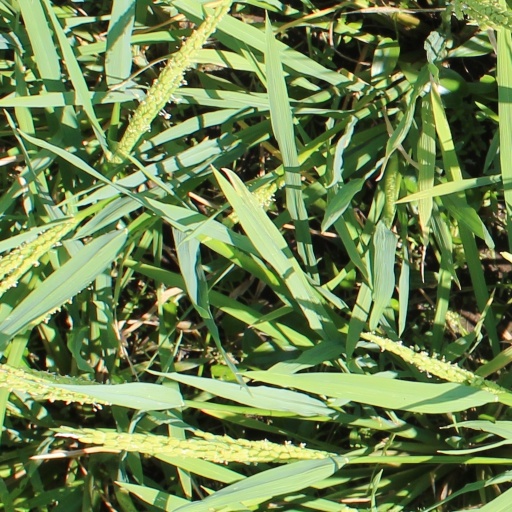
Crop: rice